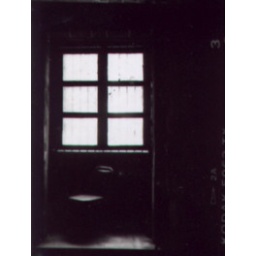
a window with a chair in the room on the first floor of p. noval.